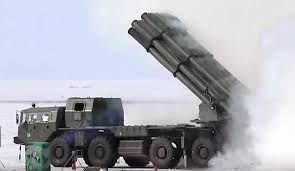
Label: Self Propelled Artillery